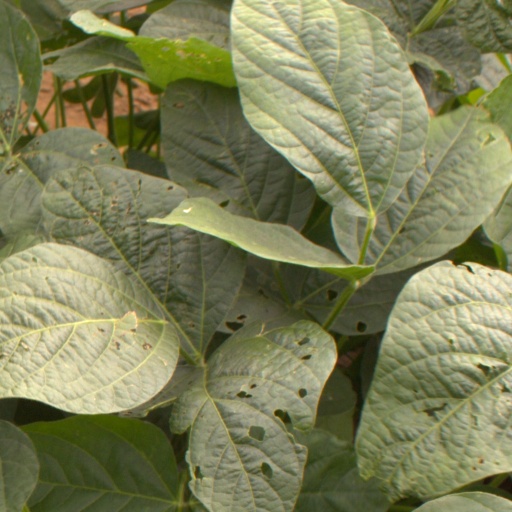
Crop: soybean